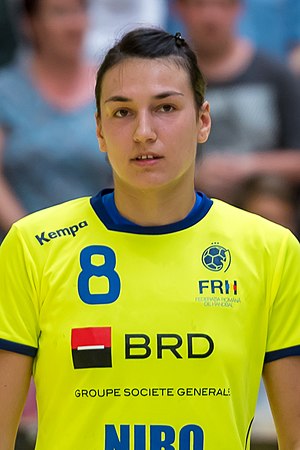
Cristina Neagu
Neagu i 2017
Cristina Georgiana Neagu er en rumænsk håndboldspiller, der spiller for CSM Bucuresti som venstre back. Hun er blevet kåret til verdens bedste håndboldspiller fire gange.